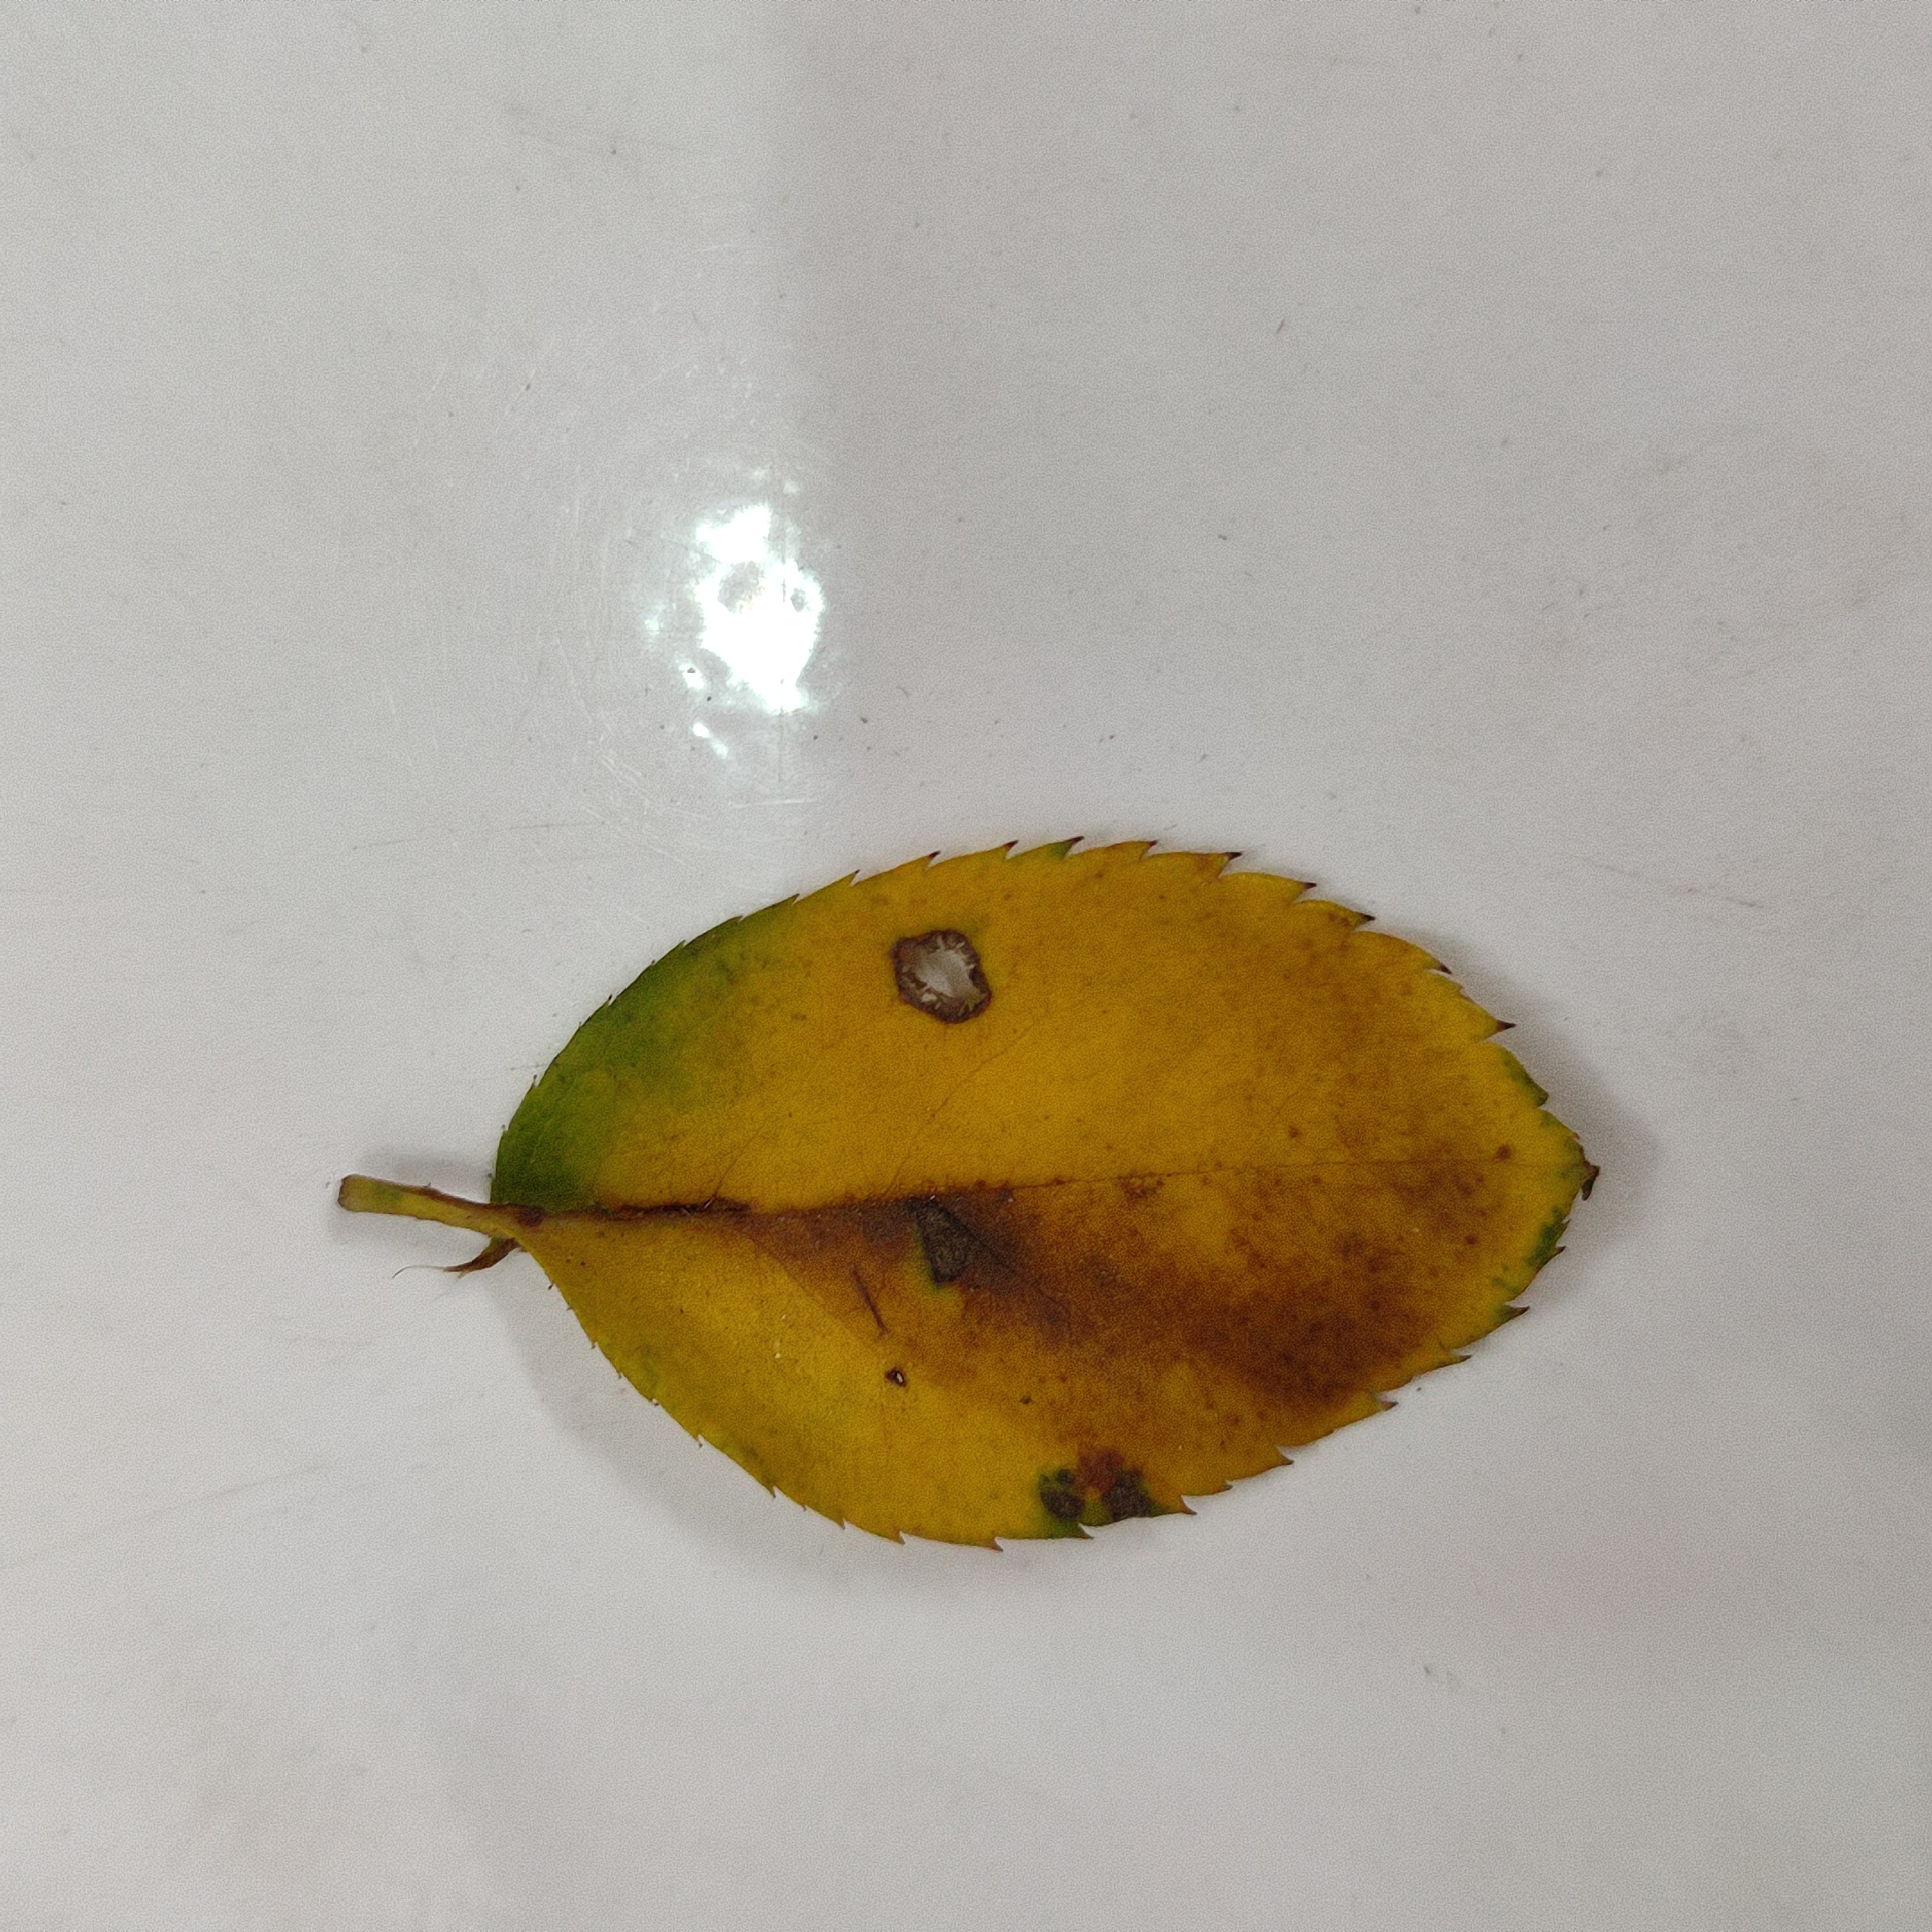
Label: Yellow Mosaic Virus